Manav Kaul

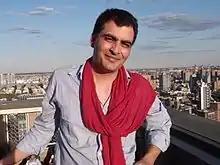
Kaul in 2010

Manav Kaul (born 19 December 1976) is an Indian theatre director, playwright, author, actor and filmmaker. He was nominated for the Filmfare Award for Best Supporting Actor for his role in the films "Tumhari Sulu" (2017) and "Saina" (2021).